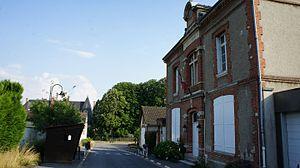
Une vue de .
Tauxières-Mutry est une ancienne commune française, située dans le département de la Marne en région Grand Est.
Val de Livre est, depuis le 1ᵉʳ janvier 2016, une commune nouvelle française située dans le département de la Marne, en région Grand Est.